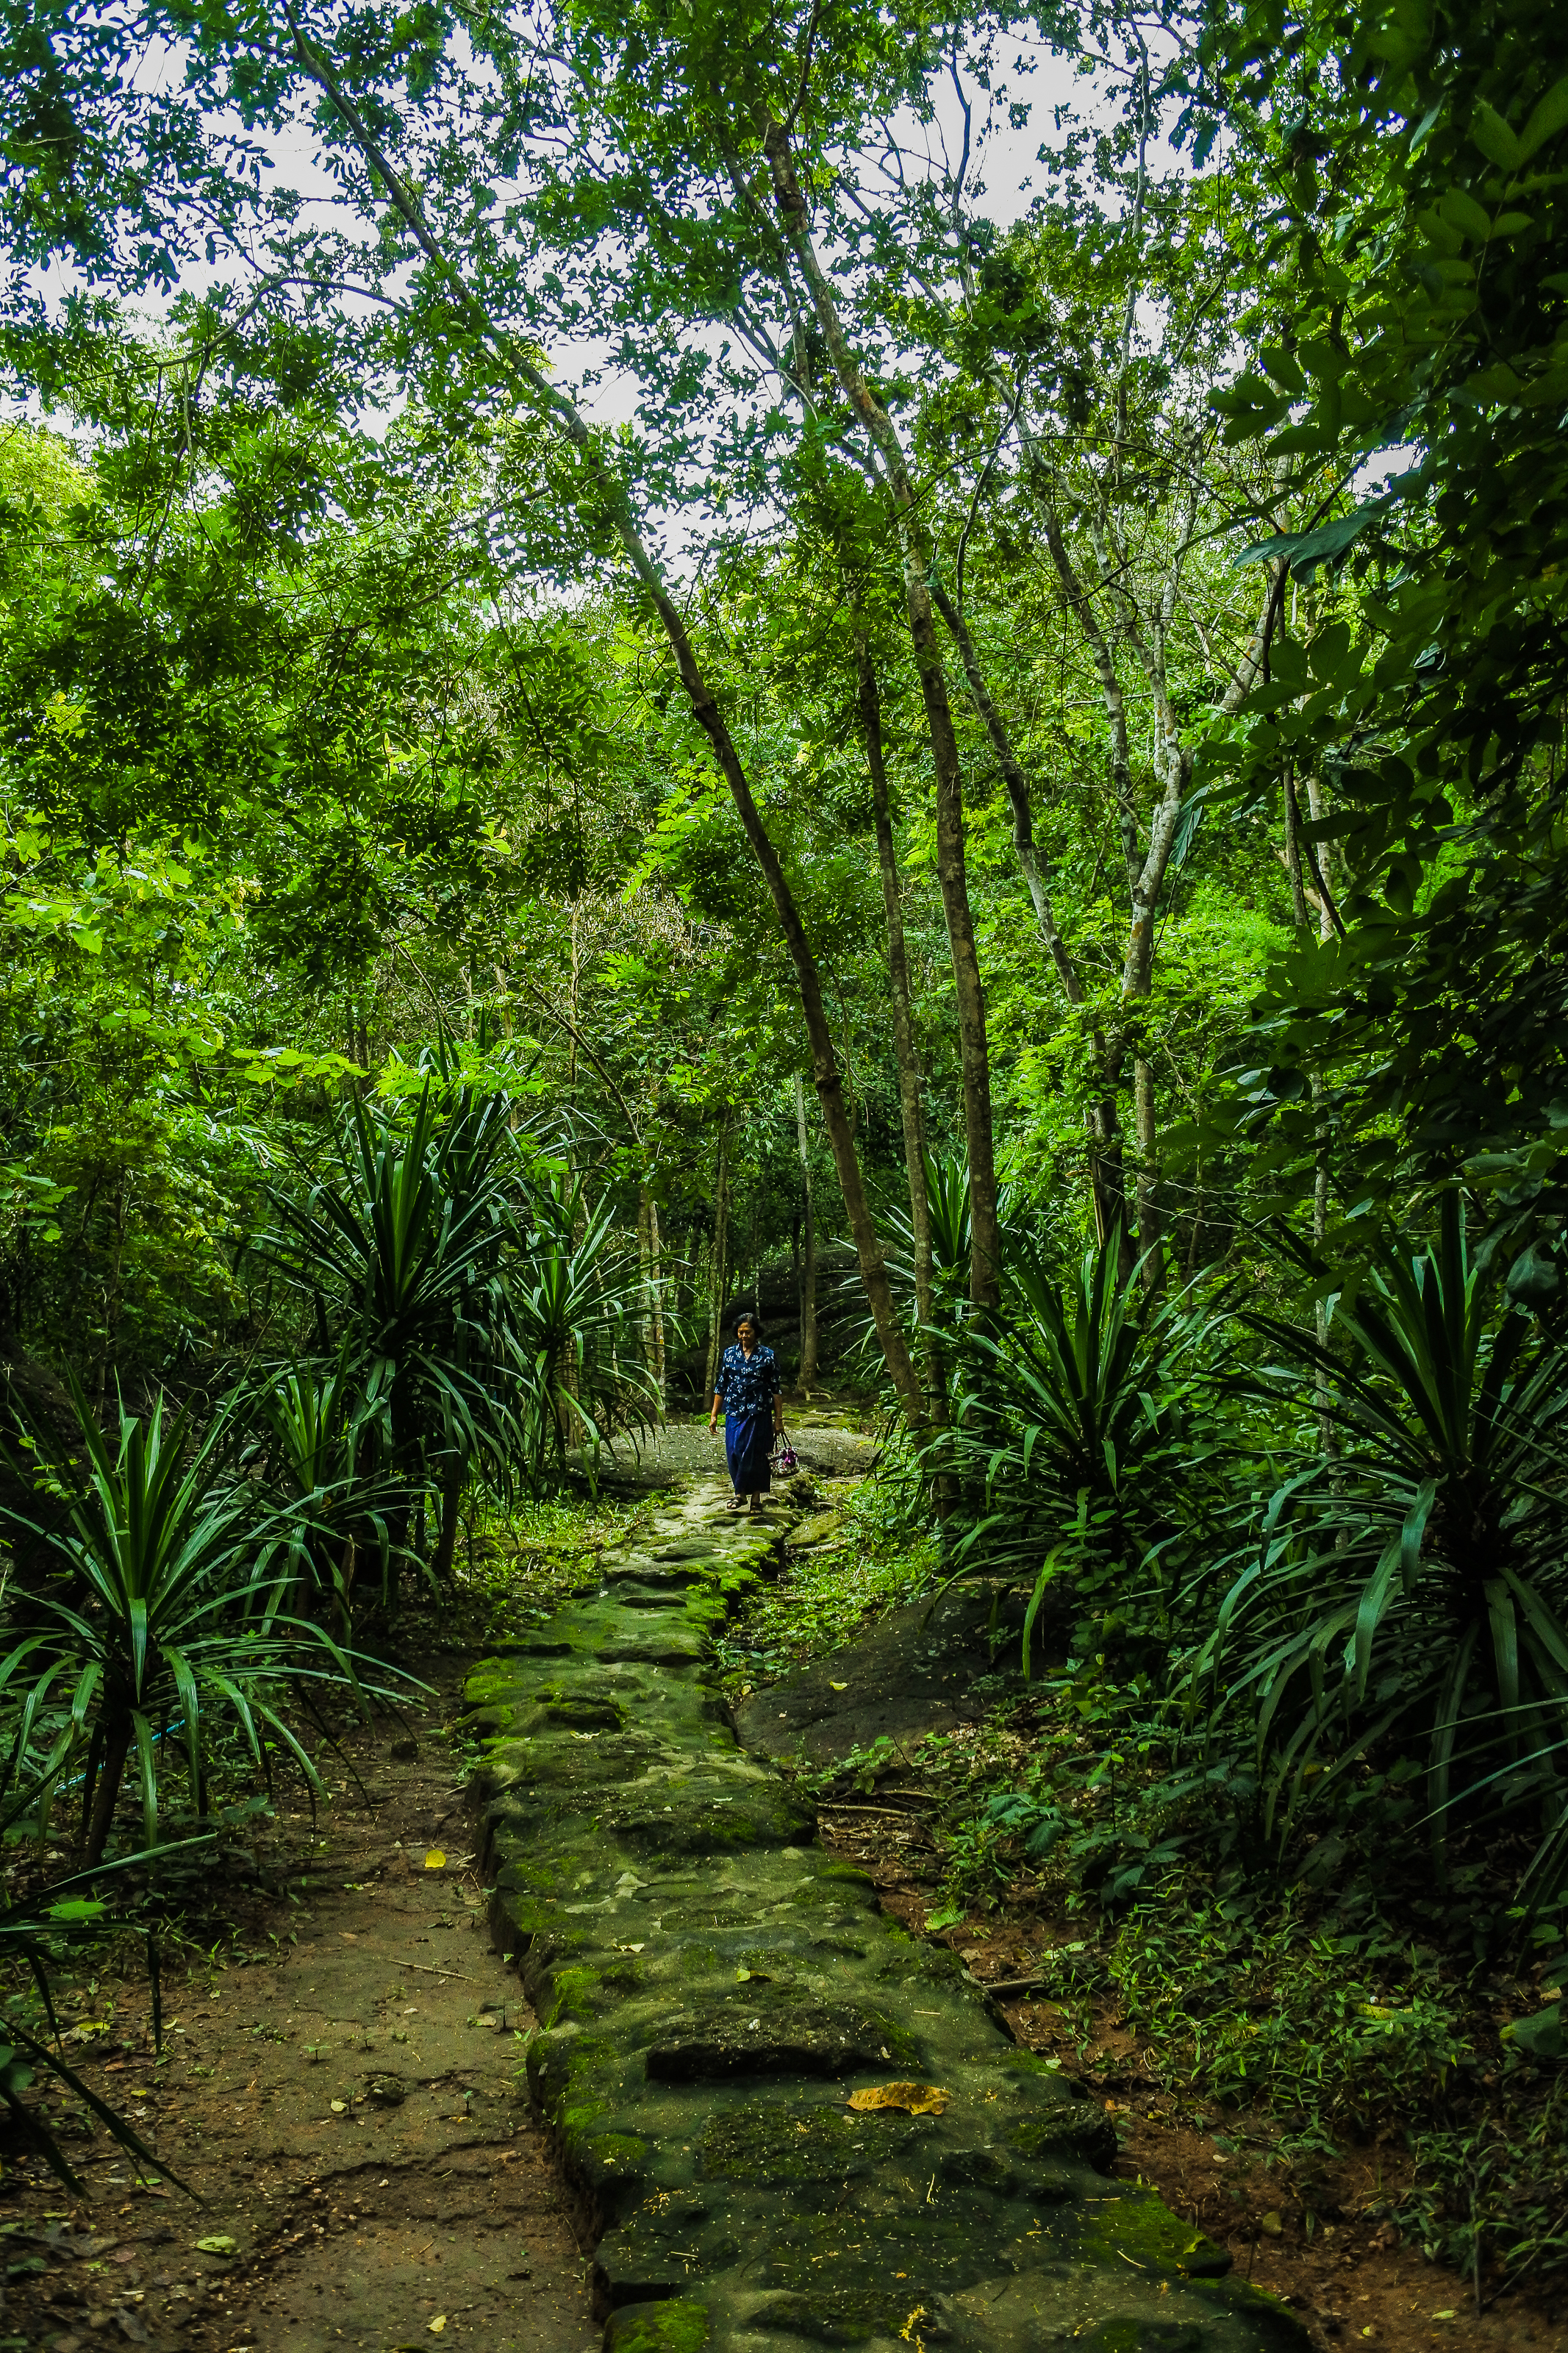
beautiful, beauty, bloom, blooming, blossom, botanical, botany, bouquet, close, closeup, color, colorful, cool, countryside, flora, floral, flower, freshness, garden, gardening, grass, green, ground, holidays, home, house, landscape, landscaped, landscaping, lawn, lush, manicured, natural, nature, outdoor, park, path, paved, pavement, perennial, petal, plant, pretty, red, seasonal, stone, summer, walkway, white, yard, vegetation, nature reserve, jungle, natural environment, forest, tree, trail, rainforest, valdivian temperate rain forest, biome, old growth forest, wilderness, woodland, terrestrial plant, tropical and subtropical coniferous forests, leaf, plant community, ecoregion, woody plant, temperate broadleaf and mixed forest, thoroughfare, state park, Northern hardwood forest, national park, shrub, riparian forest, road, bamboo, vascular plant